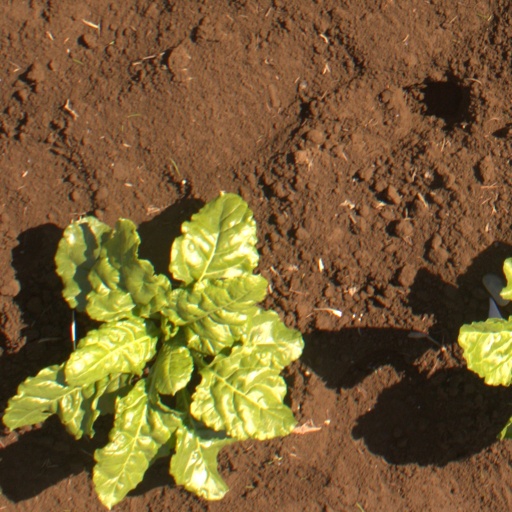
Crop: sugar beet